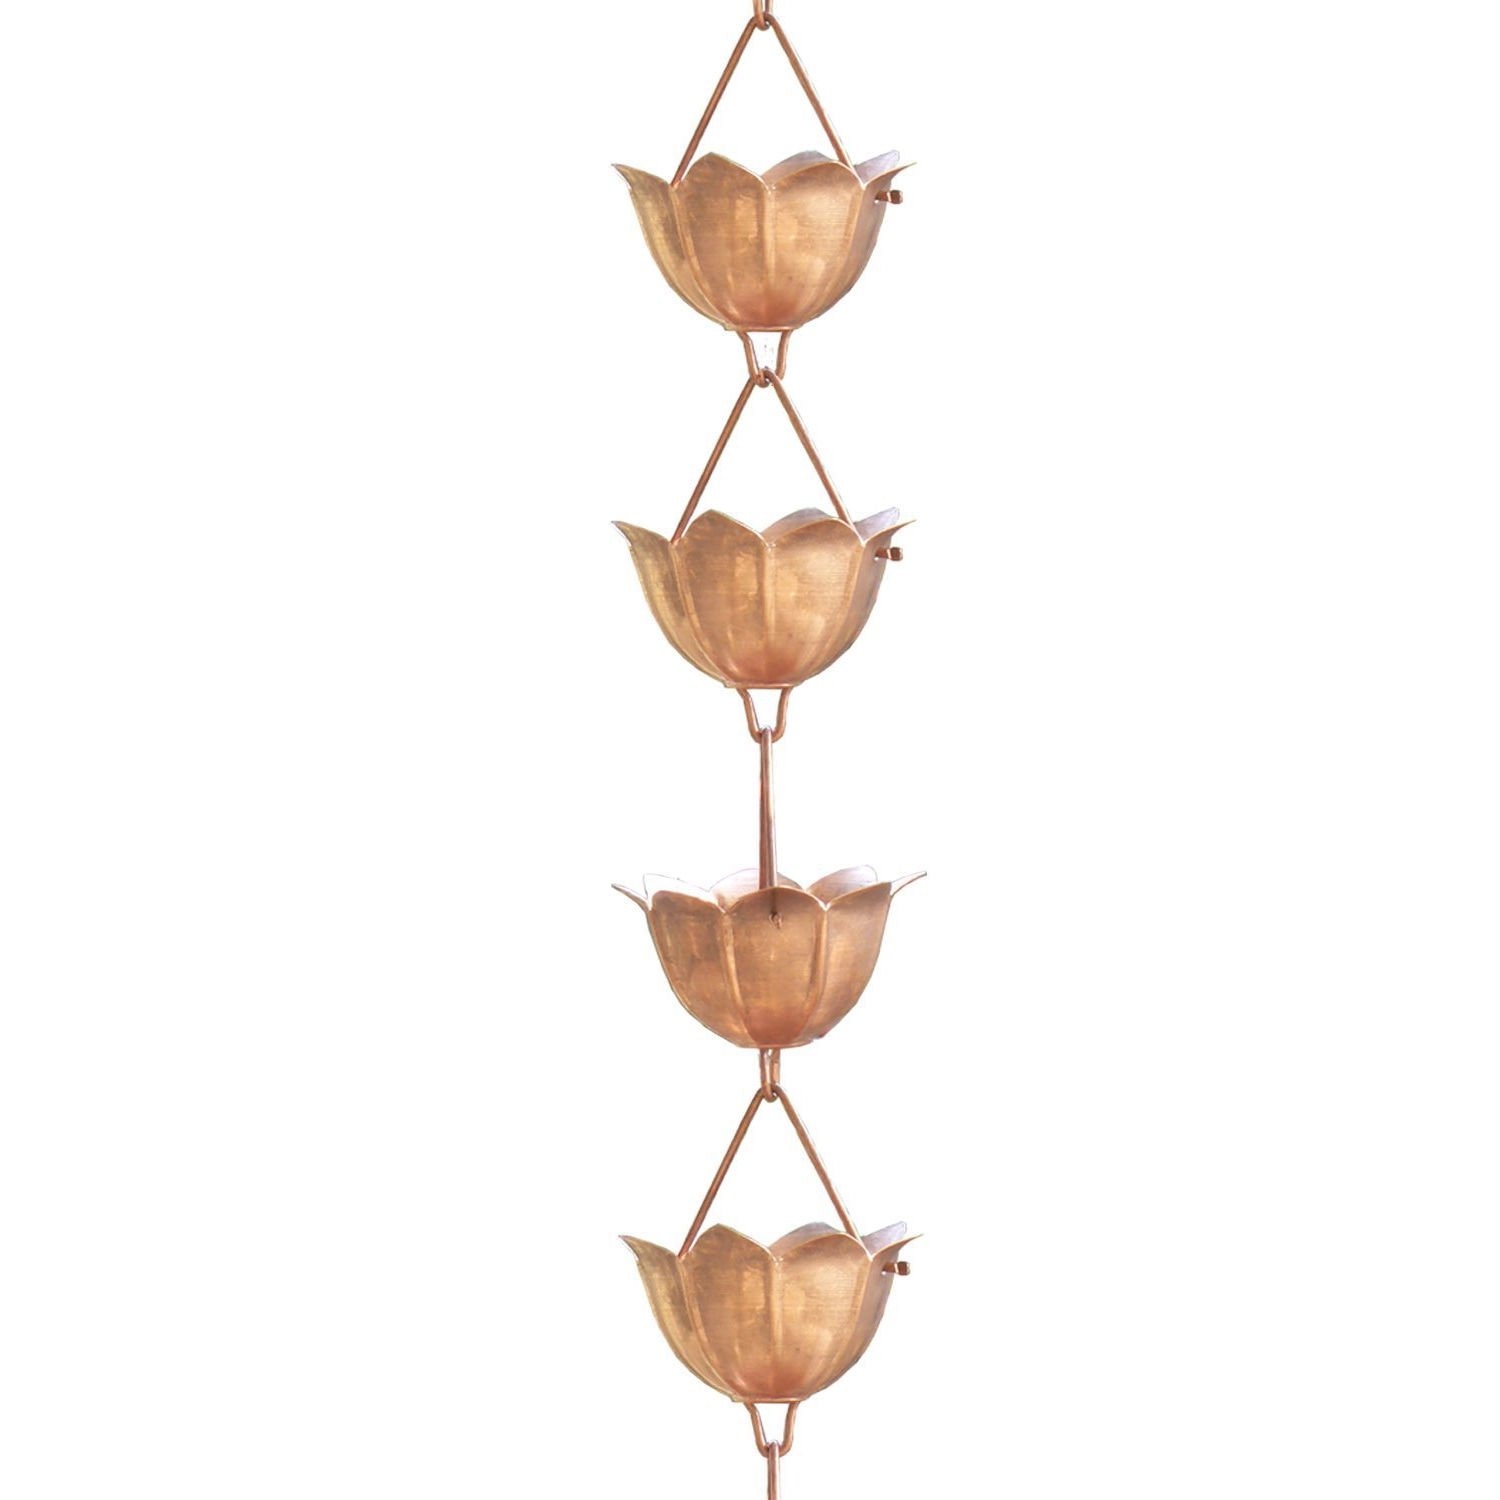
Lotus Flower 8.5-Ft Pure Copper Rain Chain for Rainwater Downspout
This Lotus Flower 8.5-Ft Pure Copper Rain Chain for Rain Gutter / Barrel is 8.5 feet in length. Each rain chain consists of 20 beautiful handcrafted lotus cups, each cup measures 4.5 inches in length by 4.5 inches in width by 2.25 inches in height. Lotus Flower 8.5-Ft Pure Copper Rain Chain for Rain Gutter / Barrel Wide mouth to collect maximum amount of water Narrows down to avoid splashing Ornamental substitute for plastic downspout Enhances a beautiful home Material pure copper Sound of tinkling water is soothing Chain measures 8-1/2 feet in length Cup measures 4.5-Inches in length by 4.5-Inches in width by 2.25-Inches in height Dimensions: 4.5 x 4.5 x 102 inches Weight: 3lbs. Shipping Weight: 5lbs.
Brand: FastFurnishings
Category: Home & Garden > Decor > Rain Chains